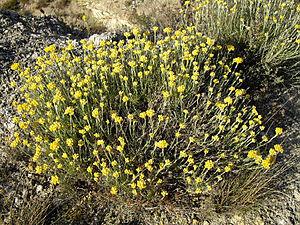
Le site Natura 2000 du massif dunaire de Gâvres-Quiberon, sur la côte du Morbihan, est un ensemble dunaire maritime continu sur 35 kilomètres de littoral sans urbanisation.
L'immortelle commune ou immortelle des dunes est un sous-arbrisseau de la famille des Astéracées.
La Vie sur le Mississippi est un récit de voyage semi-autobiographique de Mark Twain publié en 1883, présentant un condensé de son univers personnel et artistique par sa façon turbulente et humoristique d'appréhender et de rendre la réalité, par son penchant pour une structure débridée et sa conviction que rien ne remplace l'expérience dans l'échafaudage d'un livre. En effet, le récit prend pour sujet le grand Mississippi, dont les flots ont traversé les jeunes années de l'auteur, qui avait appris, en tant qu'apprenti puis pilote de steamer, à en connaître tous les courants avec lesquels il réussit à s'identifier comme s'il en était la divinité tutélaire.